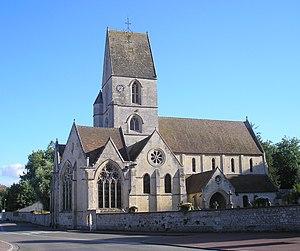
Verson (Normandie, France). L'église Saint-Germain.
L'église Saint-Germain est une église catholique située à Verson, en France.
Cette liste regroupe une partie des monuments historiques du Calvados.
Cet article recense les monuments historiques de Caen et de son agglomération, en France.